Tomasz Lisowski

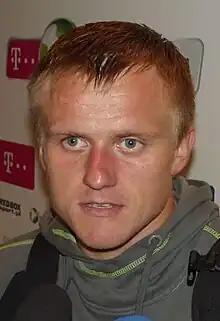
Tomasz Lisowski in 2011

Tomasz Lisowski (born 4 April 1985) is a Polish professional footballer who plays as a defender for Klasa B club Akademia Piłkarska 16 Gdynia.